Annals of the Empire

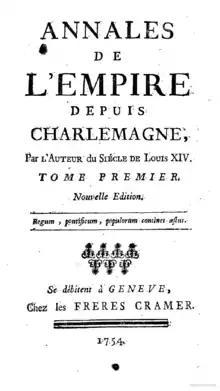

Annals of the Empire ("Annales de l’Empire") is a history of Germany written by the French philosopher and author Voltaire at the request of Princess Luise Dorothea of Saxe-Meiningen in 1753. The first volume appeared in December 1753 and the second in March 1754.